Sweet corn

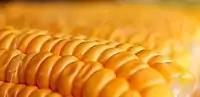
Cooking turns yellow sweet corn golden

All of the alleles responsible for sweet corn are recessive, so it must be isolated from other corn, such as field corn and popcorn, that release pollen at the same time; the endosperm develops from genes from both parents, and heterozygous kernels will be tough and starchy. The "se" and "su" alleles do not need to be isolated from each other. However supersweet cultivars containing the "sh2" allele must be grown in isolation from other cultivars to avoid cross-pollination and resulting starchiness, either in space (various sources quote minimum quarantine distances from 100 to 400 feet or 30 to 120 m) or in time (i.e., the supersweet corn does not pollinate at the same time as other corn in nearby fields).